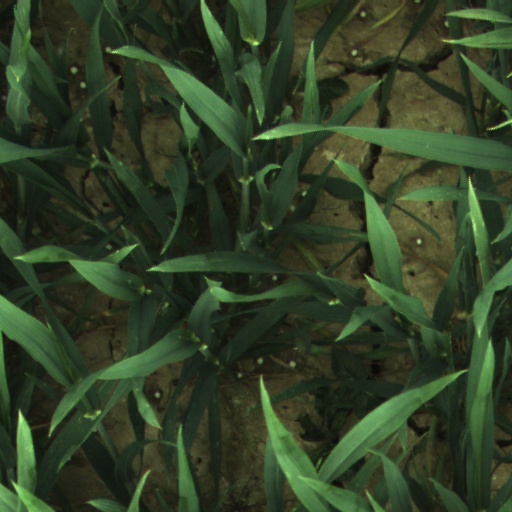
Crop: wheat